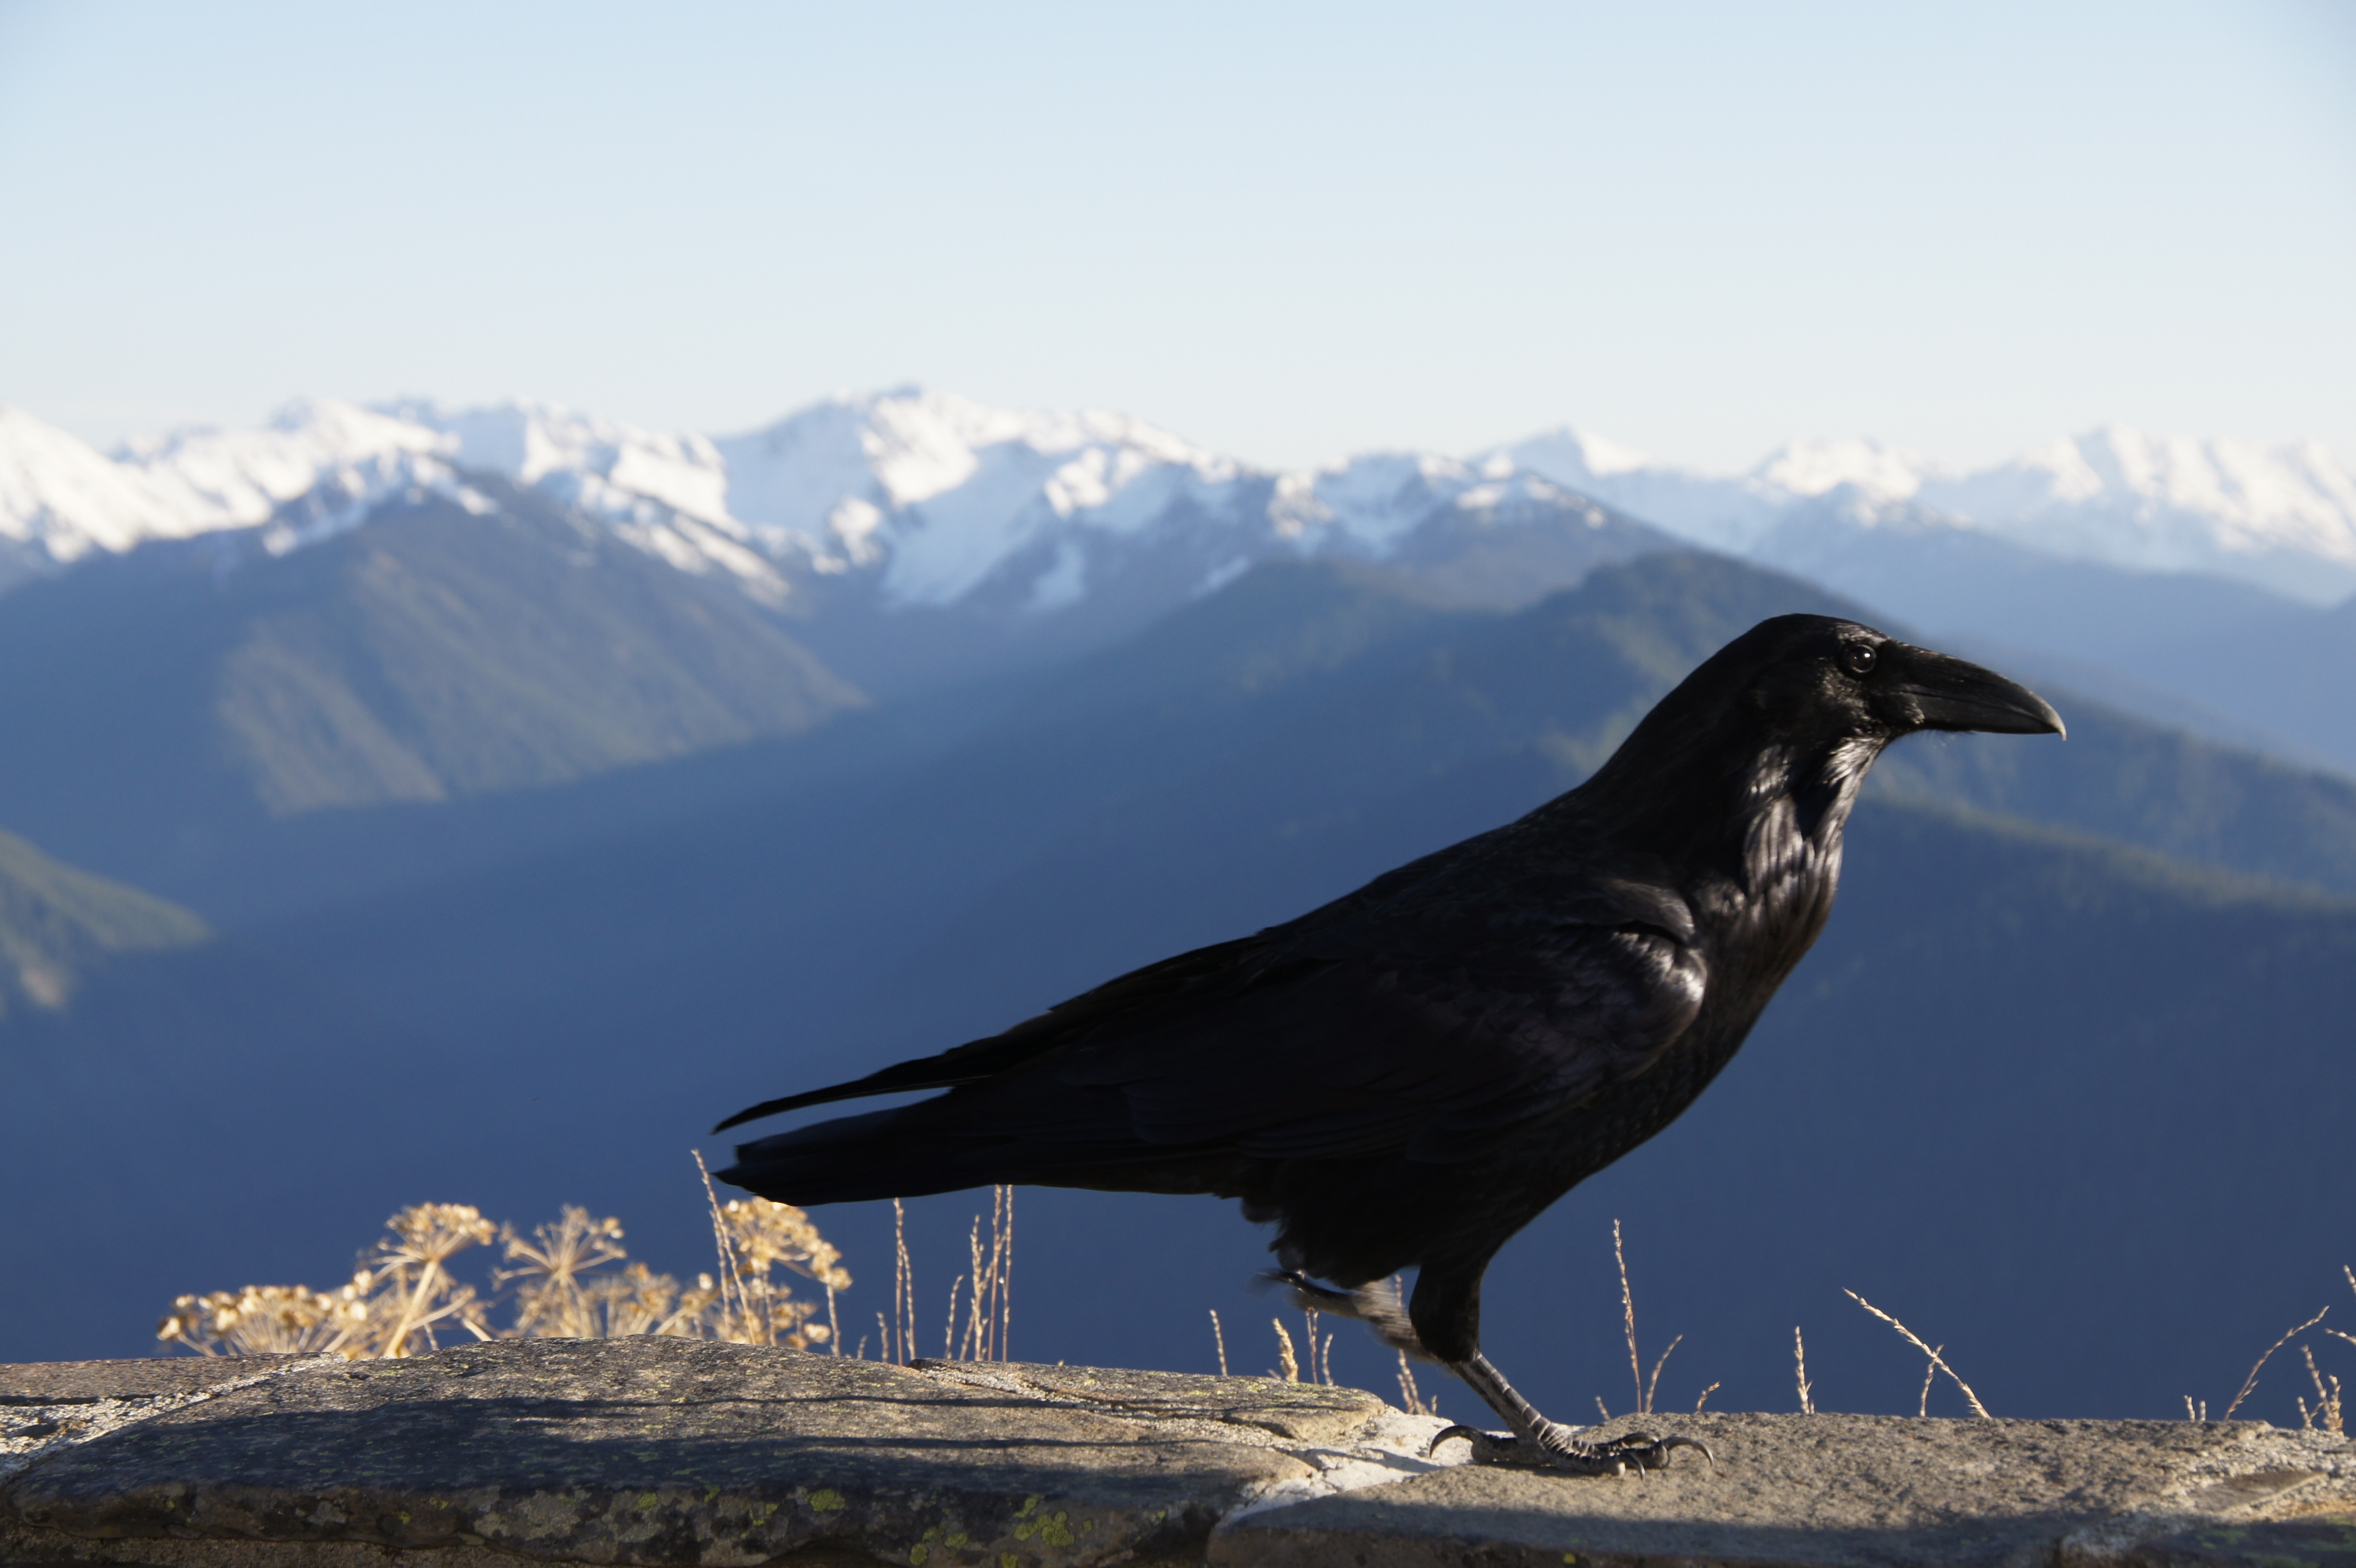
sea, mountain, snow, winter, bird, mountain range, arctic, crow, washington, mountains, vertebrate, raven, blackbird, hurricane ridge, olympic national park, perching bird, crow like bird